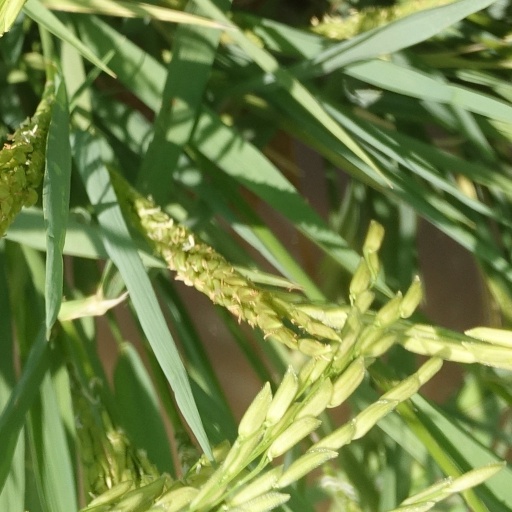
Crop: rice